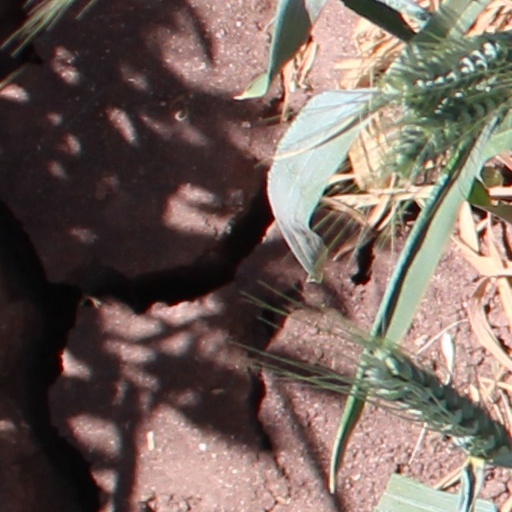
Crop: wheat